Jim Les

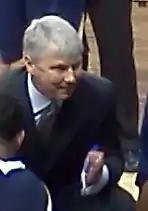
Les in 2013 at the San Jose State Event Center

James Alan Les (born August 18, 1963) is an American basketball coach and former player who is the head coach of the UC Davis Aggies men's team. A former point guard, Les played seven seasons in the National Basketball Association (NBA) after his college career at Bradley University.